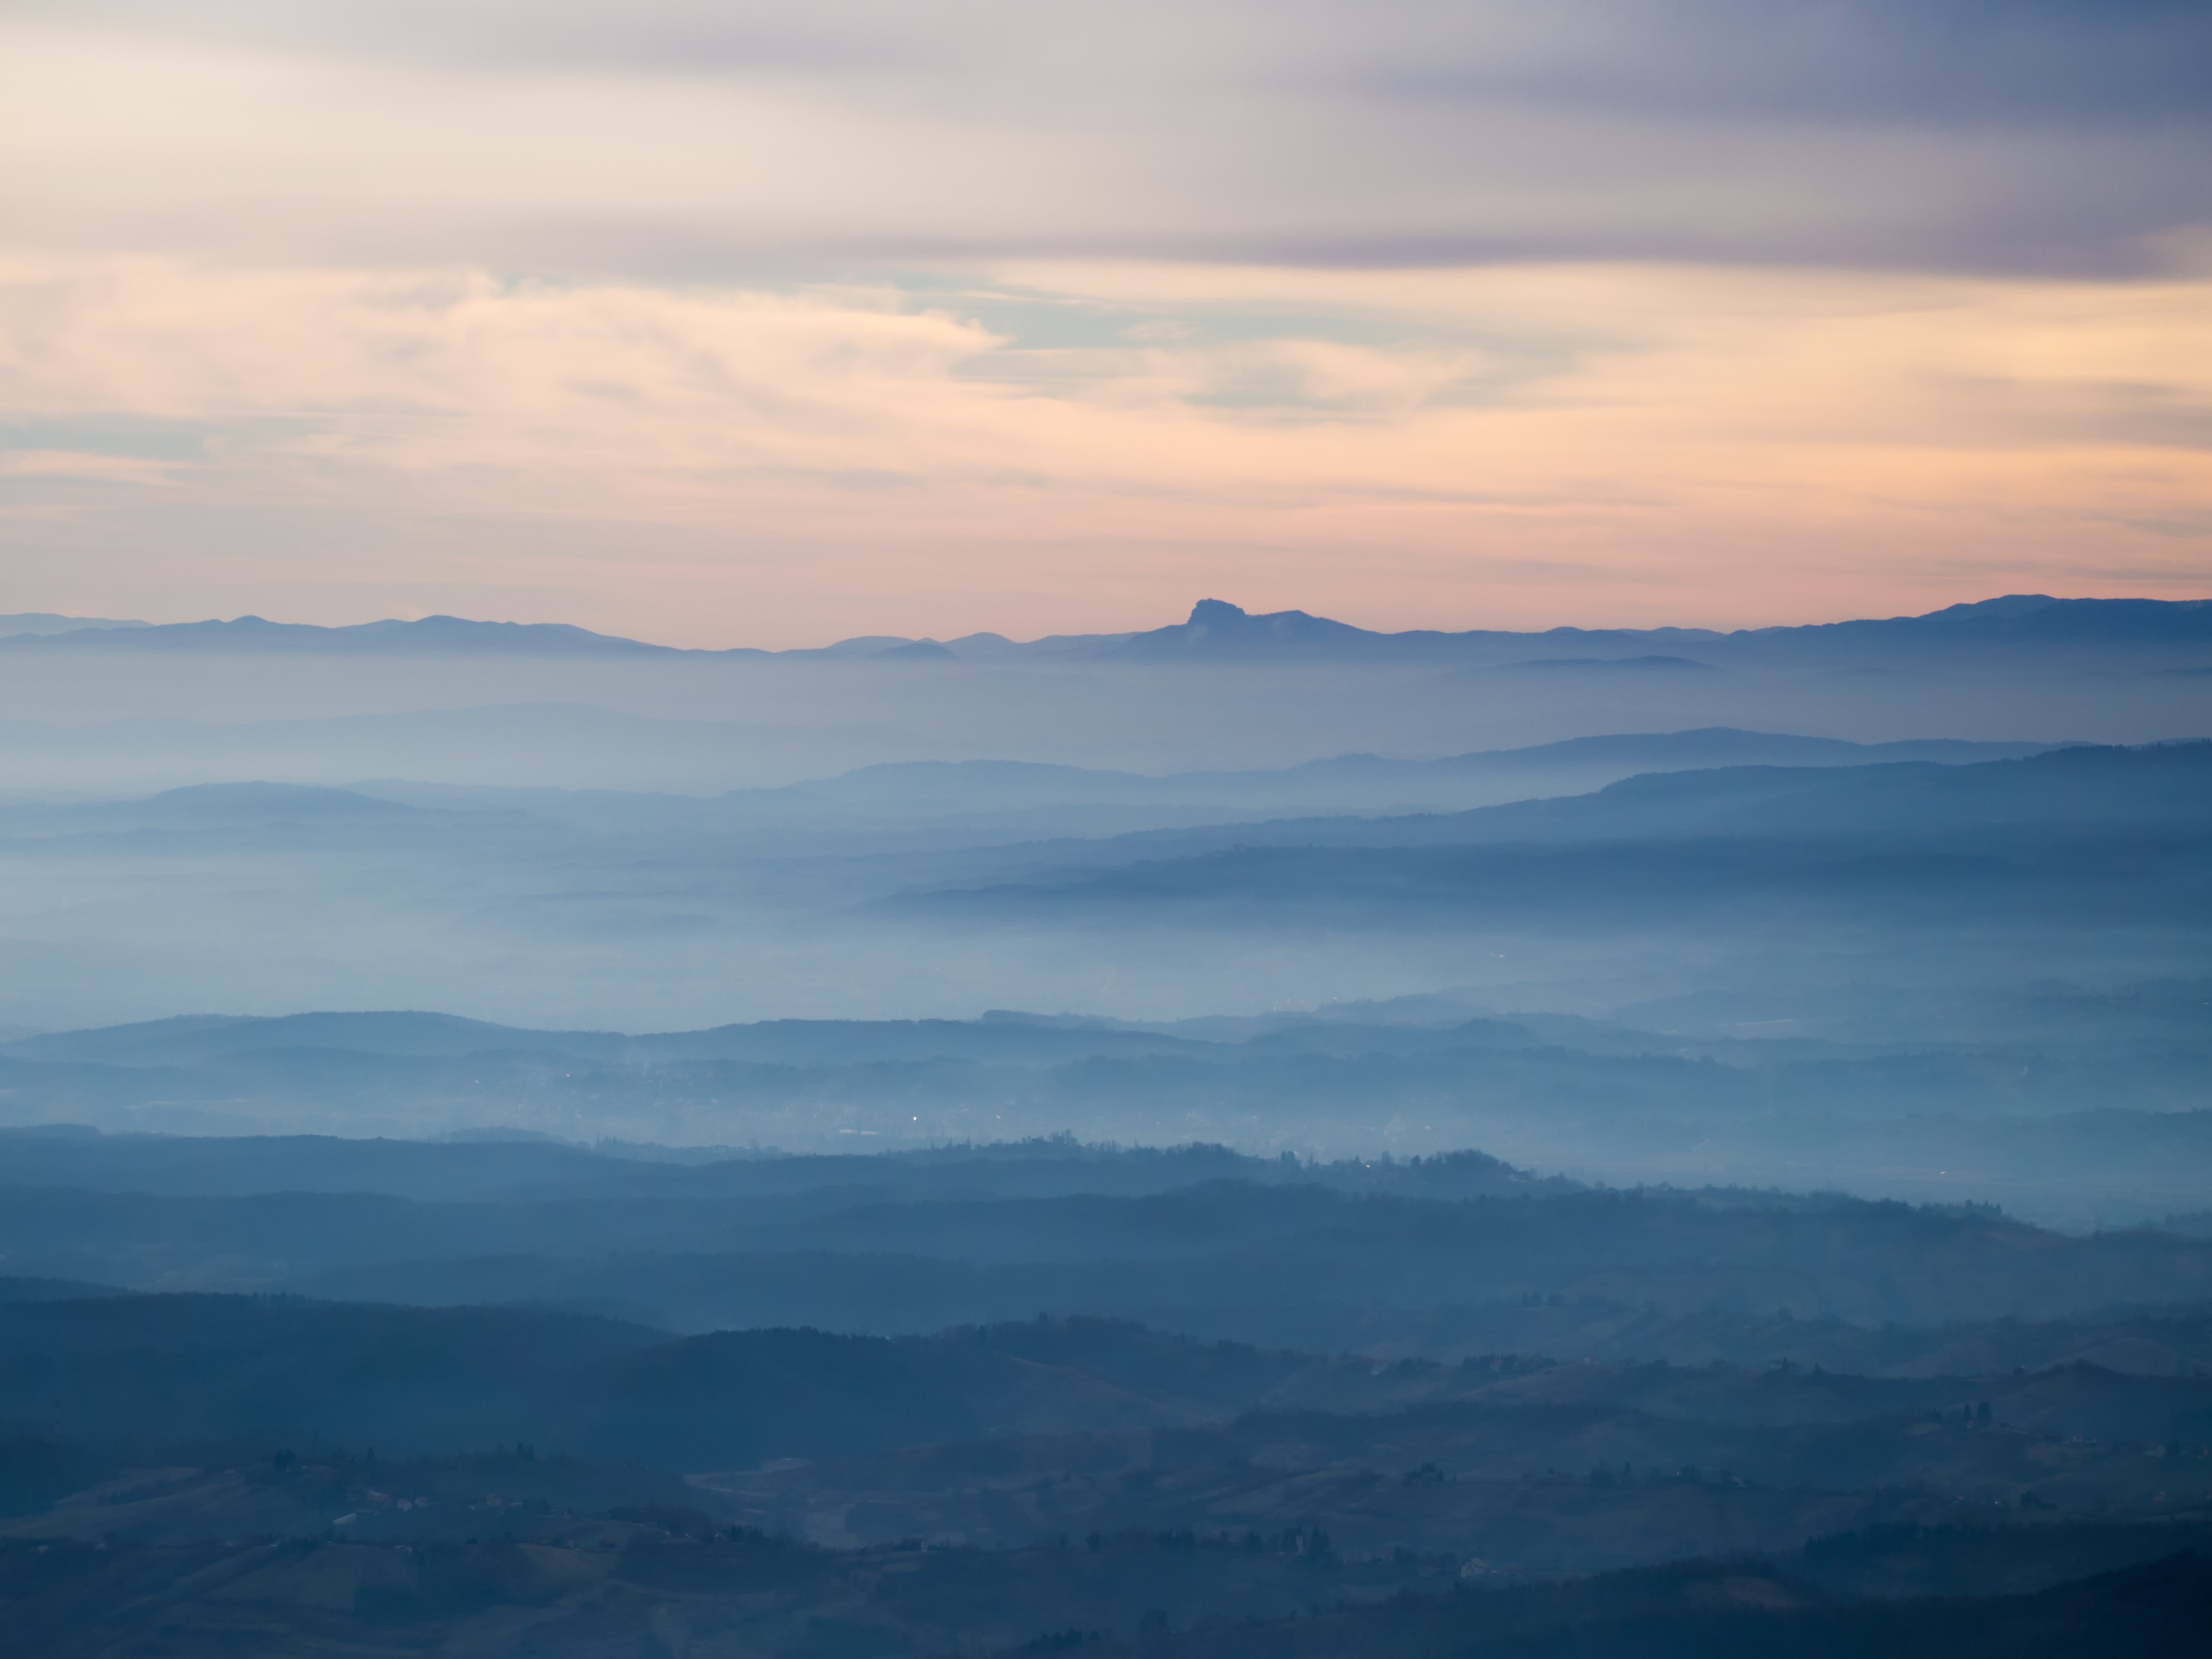
landscape, horizon, mountain, cloud, sky, sunrise, sunset, mist, morning, hill, dawn, atmosphere, mountain range, dusk, plain, summit, plateau, landform, geographical feature, atmospheric phenomenon, atmosphere of earth, mountainous landforms